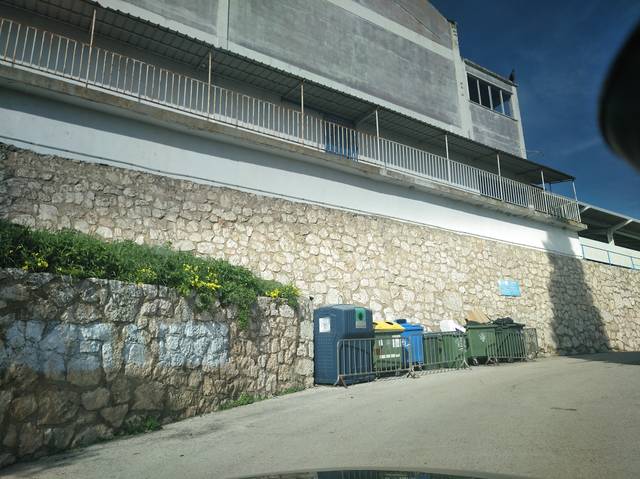
Region: Portugal
Coordinates: 38.701, -9.21